Egyptian cobra

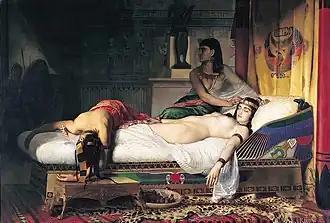
Jean-André Rixens: "The Death of Cleopatra" (1874)

The Egyptian cobra was represented in Egyptian mythology by the cobra-headed goddess Meretseger. A stylised Egyptian cobrain the form of the uraeus representing the goddess Wadjetwas the symbol of sovereignty for the Pharaohs who incorporated it into their diadem. This iconography was continued through the end of the ancient Egyptian civilization (30 BC).